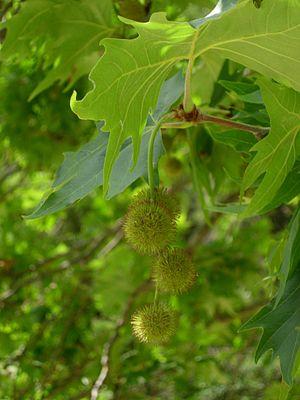
Le platane d'Orient est une espèce d'arbre de la famille des Platanacées utilisée comme arbre d'ornement. Cette espèce anciennement introduite en Europe occidentale a été supplantée par le platane commun.
Platanus est un genre d'arbres, les platanes, de la famille des Platanaceae qui comprend une dizaine d'espèces. La plus répandue est un hybride, le platane commun largement utilisé comme arbre d'alignement pour orner les places et les rues.